H. G. Hadden

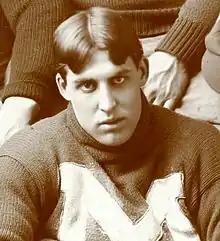

Harry Graydon Hadden (August 30, 1874 – October 13, 1945) was an American football player and coach. Hadden was born in 1874 and raised in the Englewood section of Chicago. He graduated from the University of Michigan Law Department with an LLB degree in 1895. While attending law school, Hadden played tackle for the 1894 Michigan Wolverines football team. Following a tour with the Chicago Athletic Association, he transferred to Notre Dame, where he not only coached the football team in 1895, but also inserted himself into the lineup during a loss to Indianapolis Artillery. He served as the head coach at the University of Notre Dame in 1895, tallying a mark of 3–1. He returned to Michigan as an assistant coach in 1899. In 1902, he was employed by the Knickerbocker Ice Company in Chicago. As of 1912, he was employed as a sales agent in Kenilworth, Illinois. At the time of his registration for the draft in 1918, Hadden was living and working in Washington, D.C., as Assistant Supervisor of the U.S. Shipping Board, Emergency Fleet Corp. He suffered burns on his face and hands in a fire at a two-story building in Washington, D.C., in November 1918. As of 1941, he was retired and living in New York City.